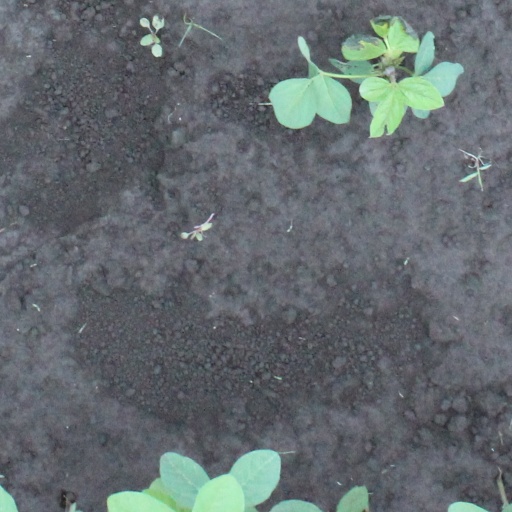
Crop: soybean